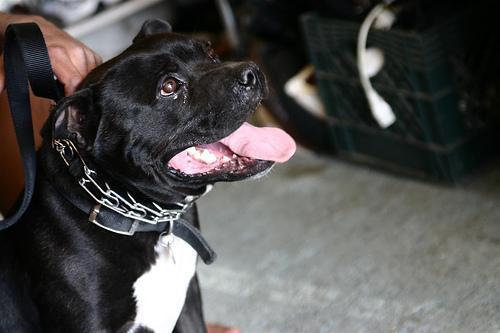
American_Staffordshire_terrier